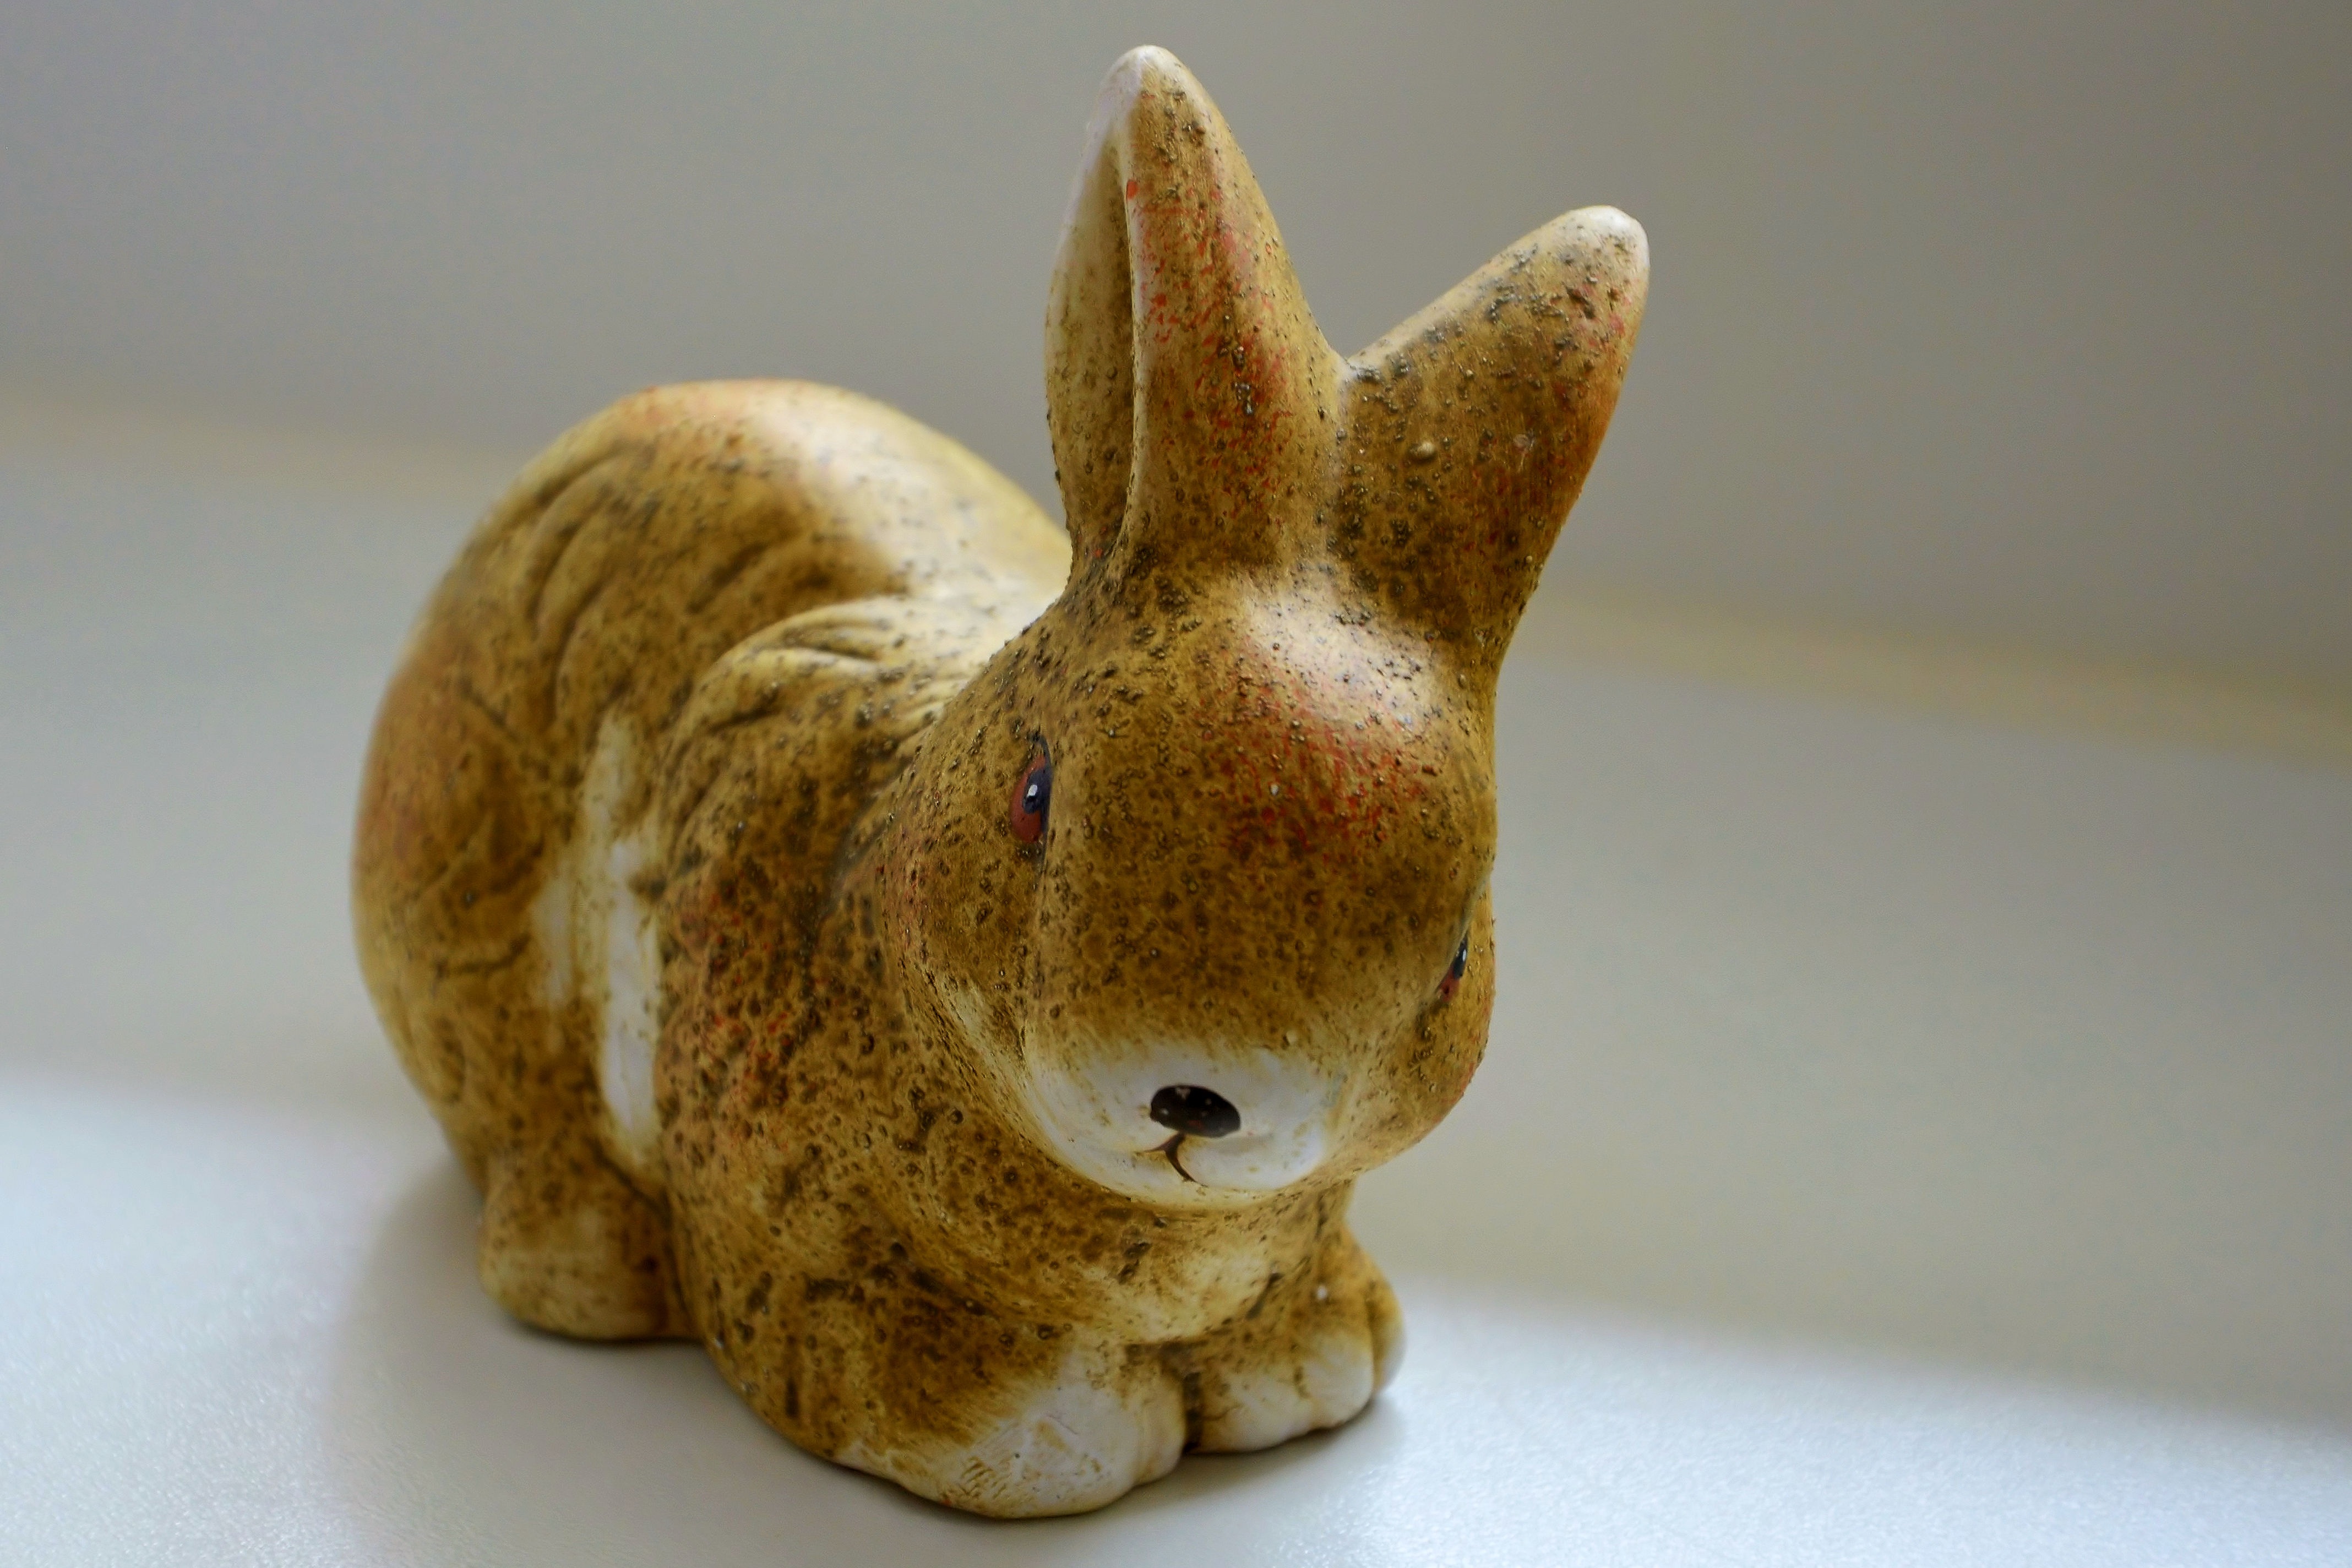
decoration, toy, material, rabbit, fig, hare, sculpture, art, head, figurine, funny, plush, porcelain figurine, stuffed toy, rabits and hares